Belly River Ranger Station Historic District

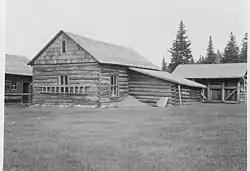

The Belly River Ranger Station Historic District in Glacier National Park includes several historic structures, including the original ranger station, now used as a barn. The rustic log structures were built beginning in 1912. Other buildings include a woodshed, built in 1927 to standard National Park Service plans and a cabin used as a fire cache.